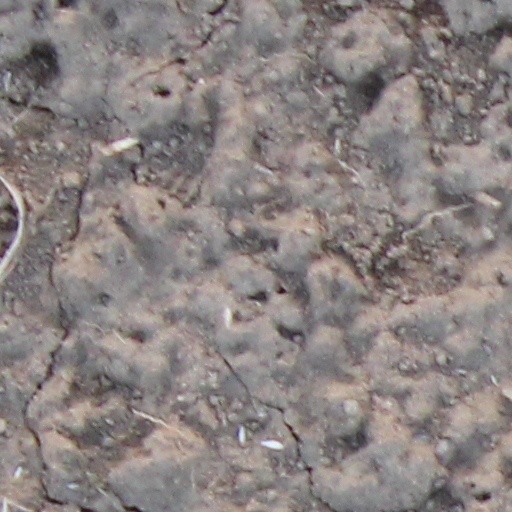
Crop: wheat